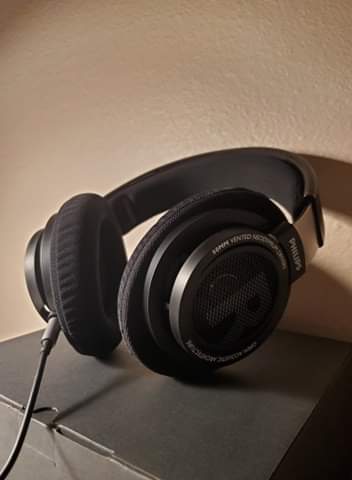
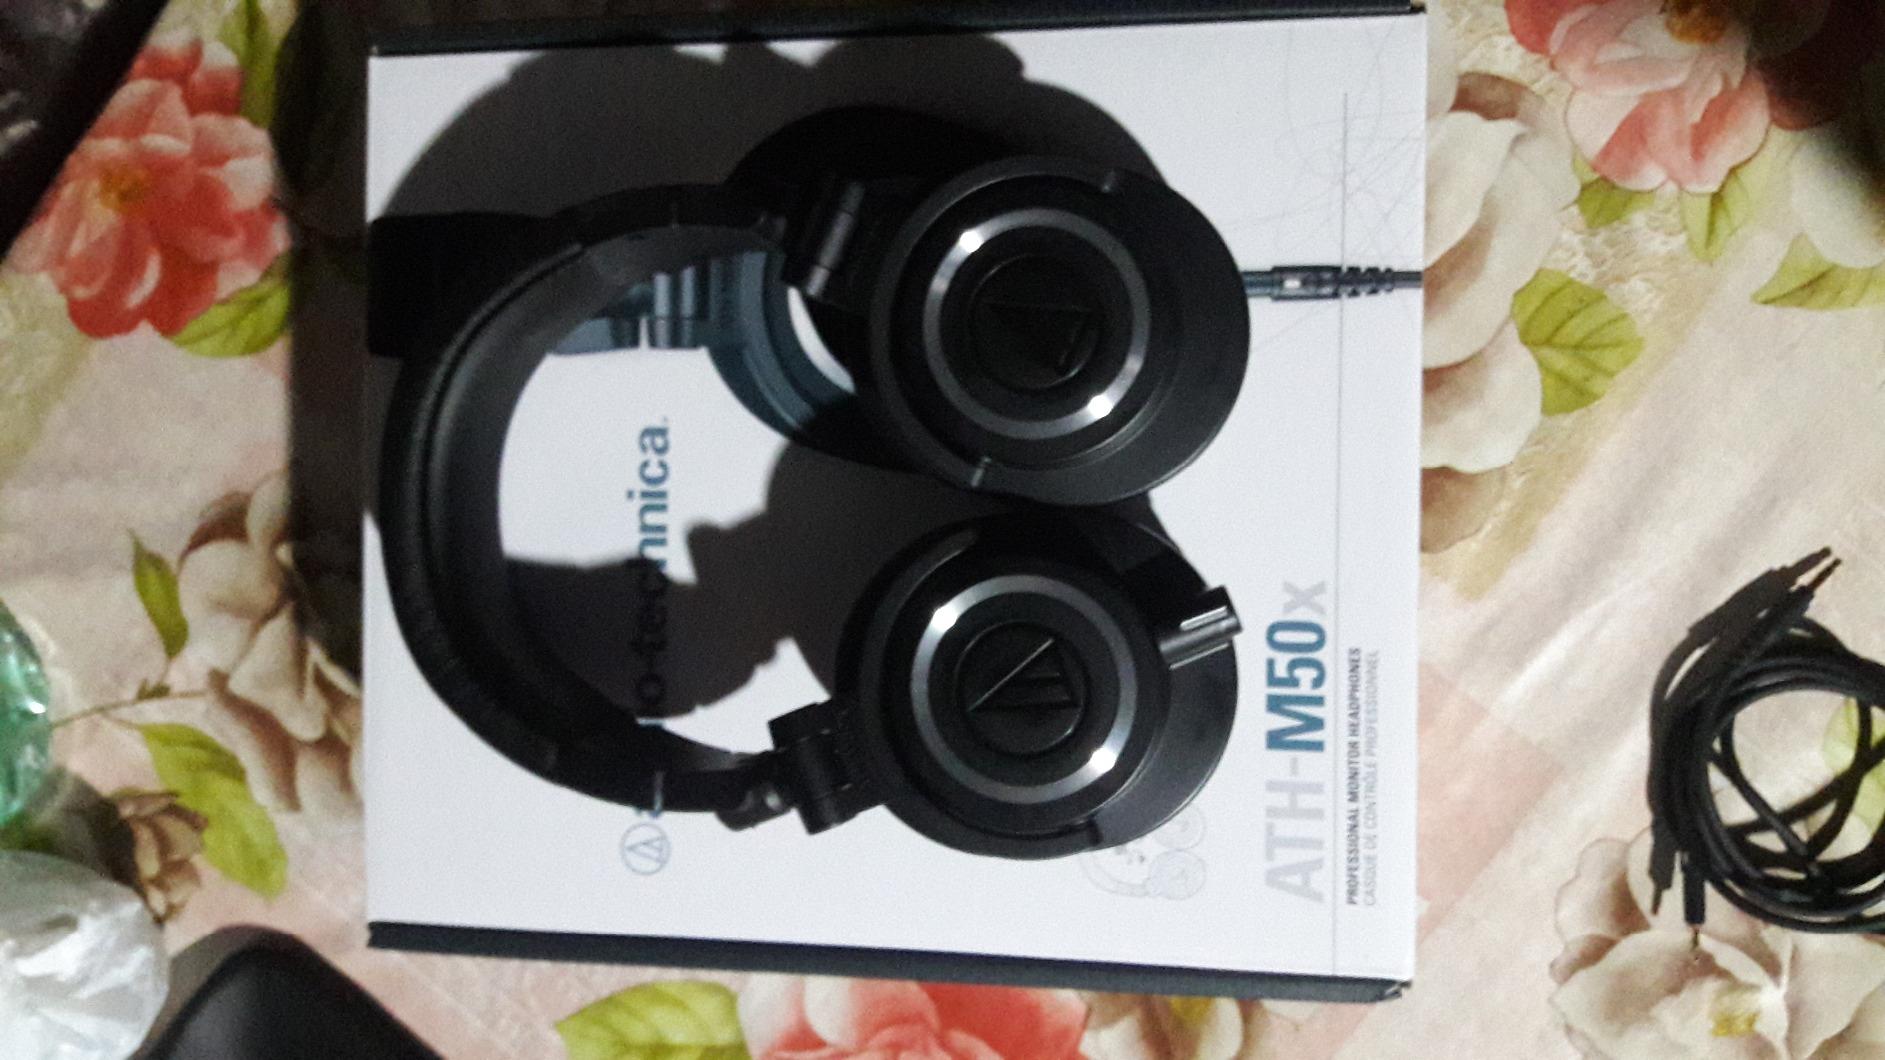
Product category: headphones
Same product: no